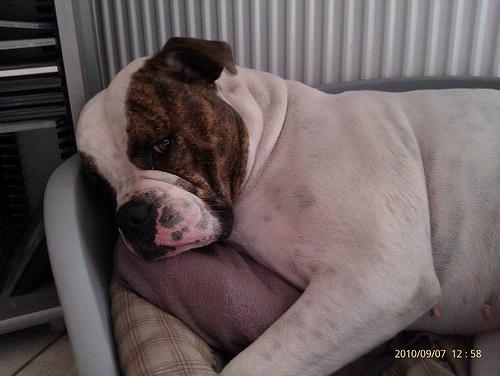
Breed: american bulldog